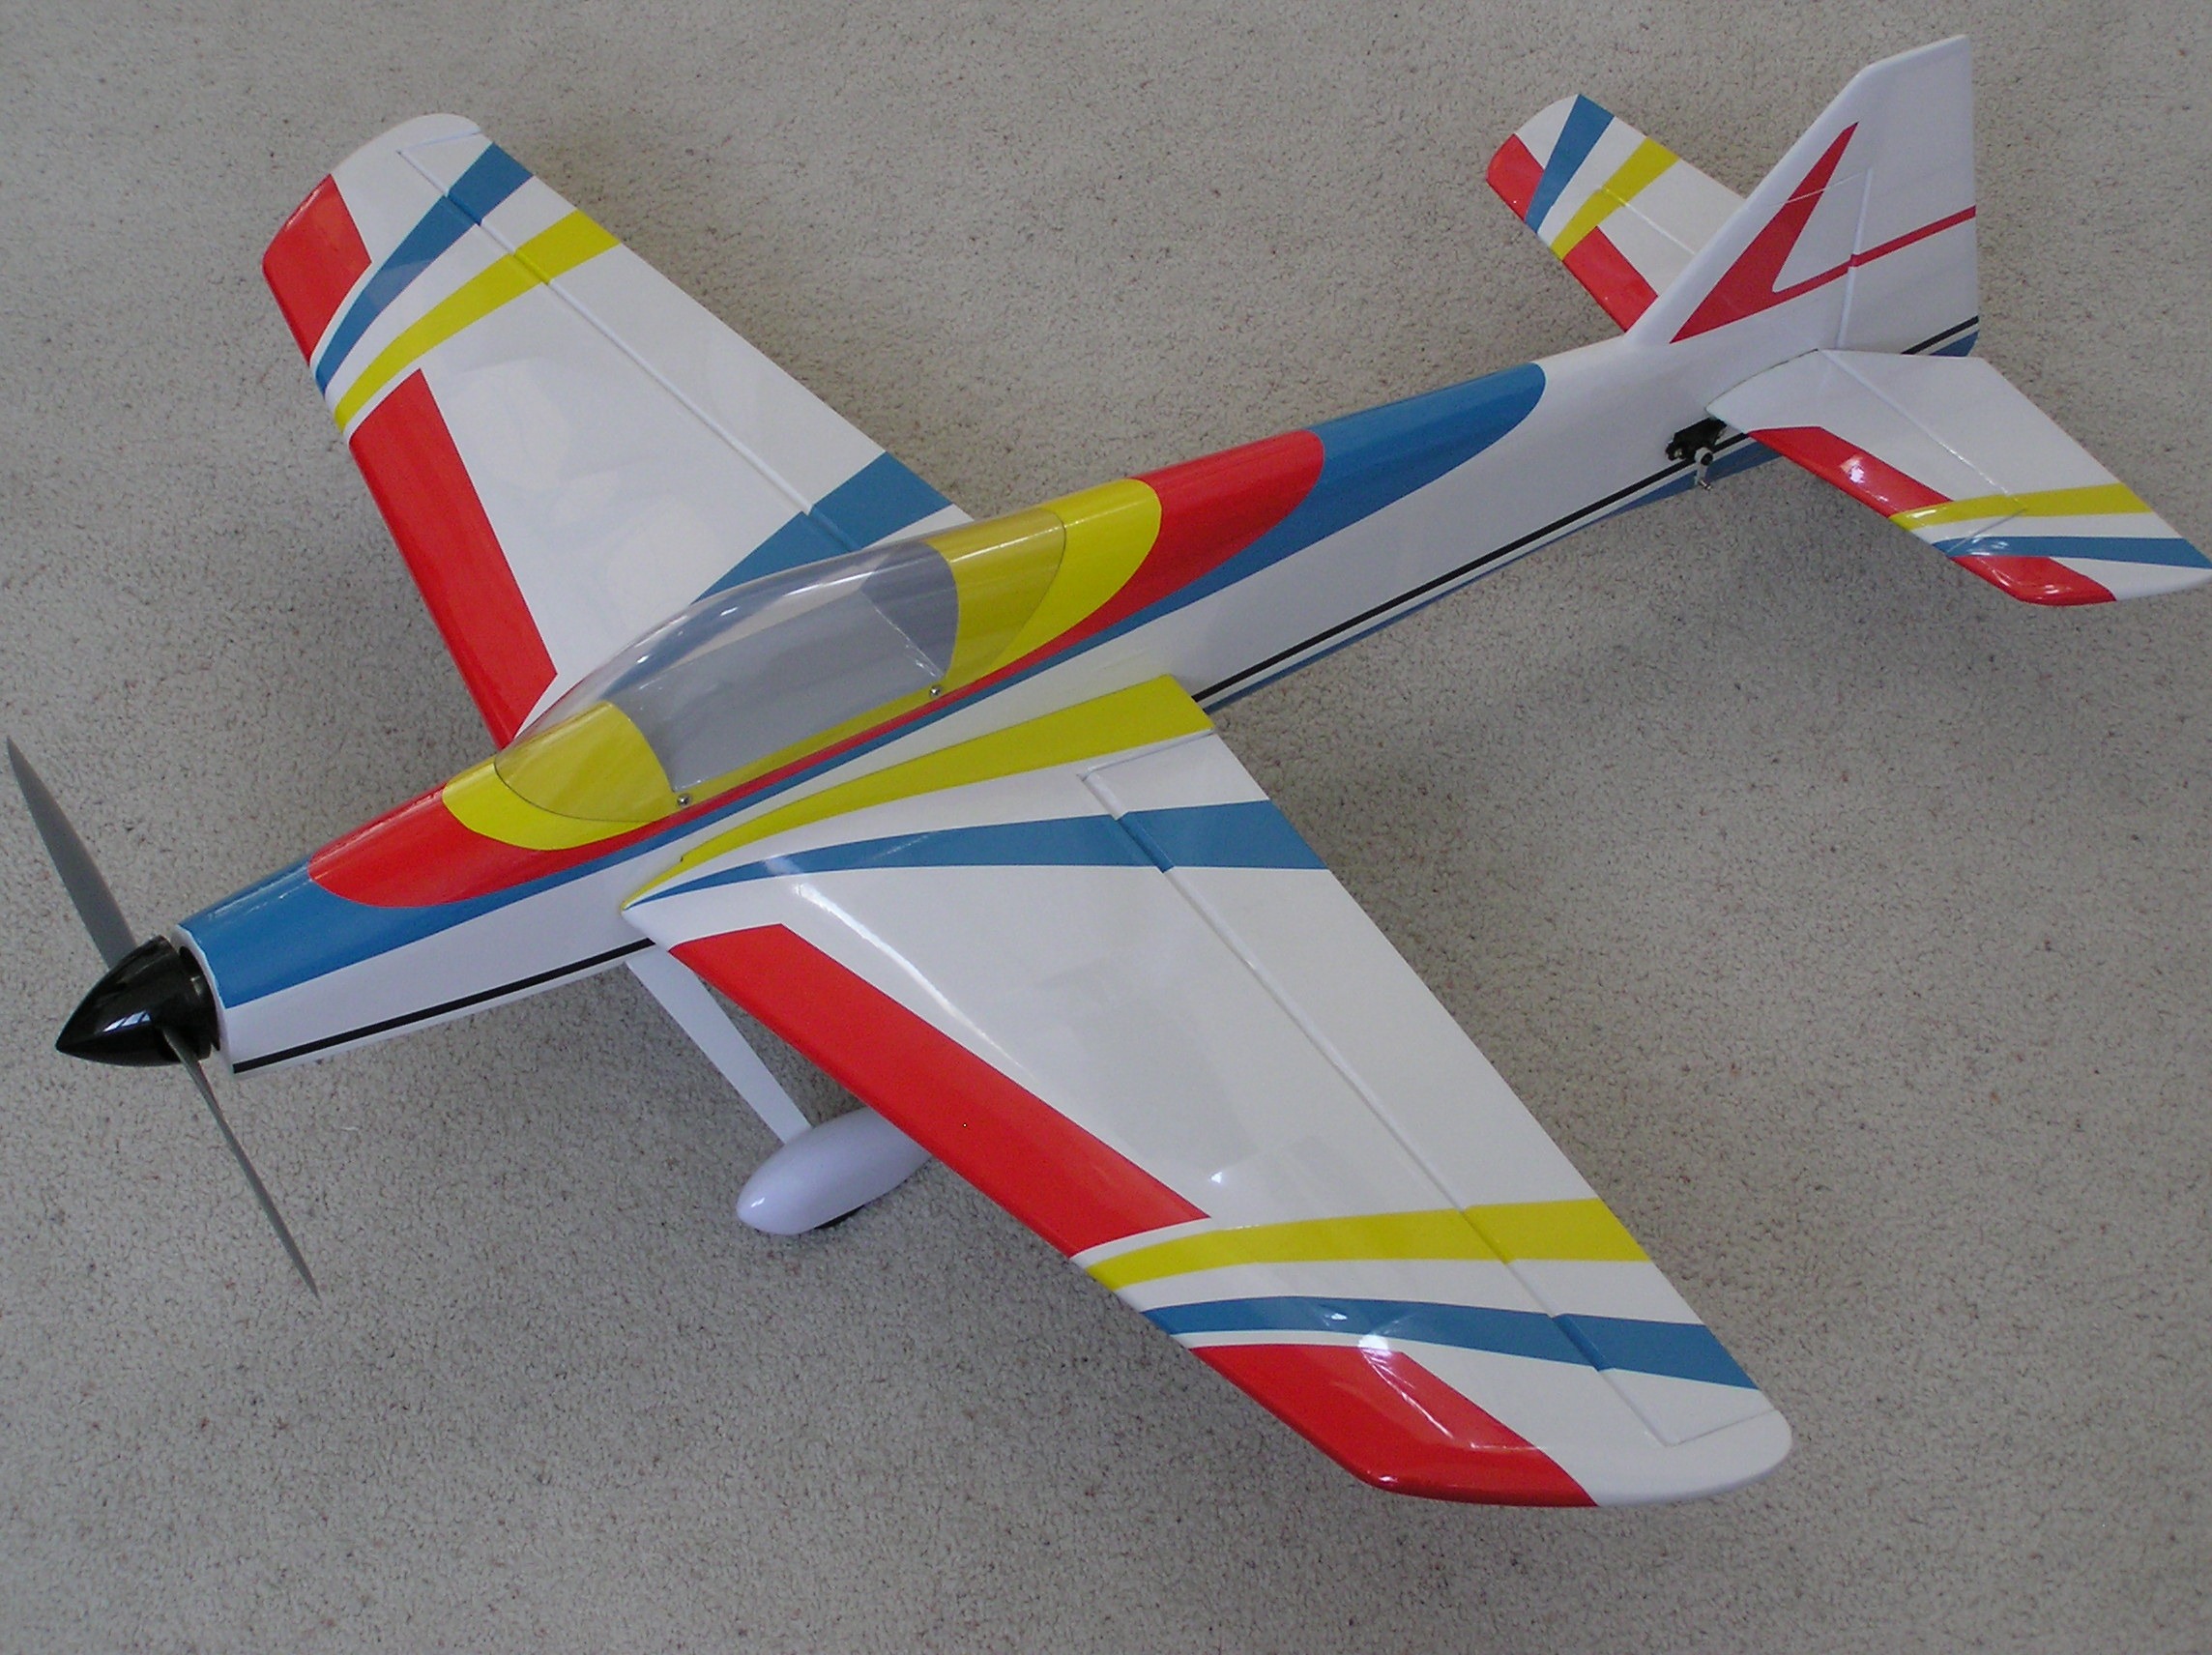
wing, flying, fly, airplane, plane, aircraft, remote, model, vehicle, airline, aviation, flight, leisure, toy, electronic, glider, control, rc, propeller, hobby, light aircraft, aerobatics, model aircraft, monoplane, atmosphere of earth, aircraft engine, general aviation, air racing, propeller driven aircraft, radio controlled aircraft, radio controlled toy